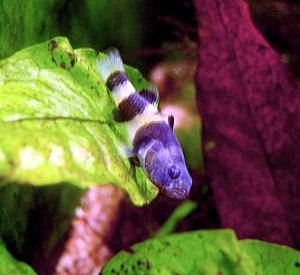
Brachygobius est un genre de poissons regroupant 8 des nombreuses espèces de gobies appelées Poissons bourdons.
Le Gobie abeille ou Poisson bourdon est appelé ainsi à cause de ses rayures noires et jaunes qui rappellent celles des abeilles. Il appartient à la grande famille des gobiidés.